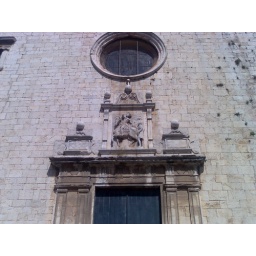
This was the face of a church in Palafrugell - we were amused by the guy to the right of the horse